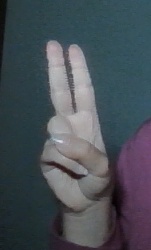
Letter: taa